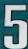
Number: 5